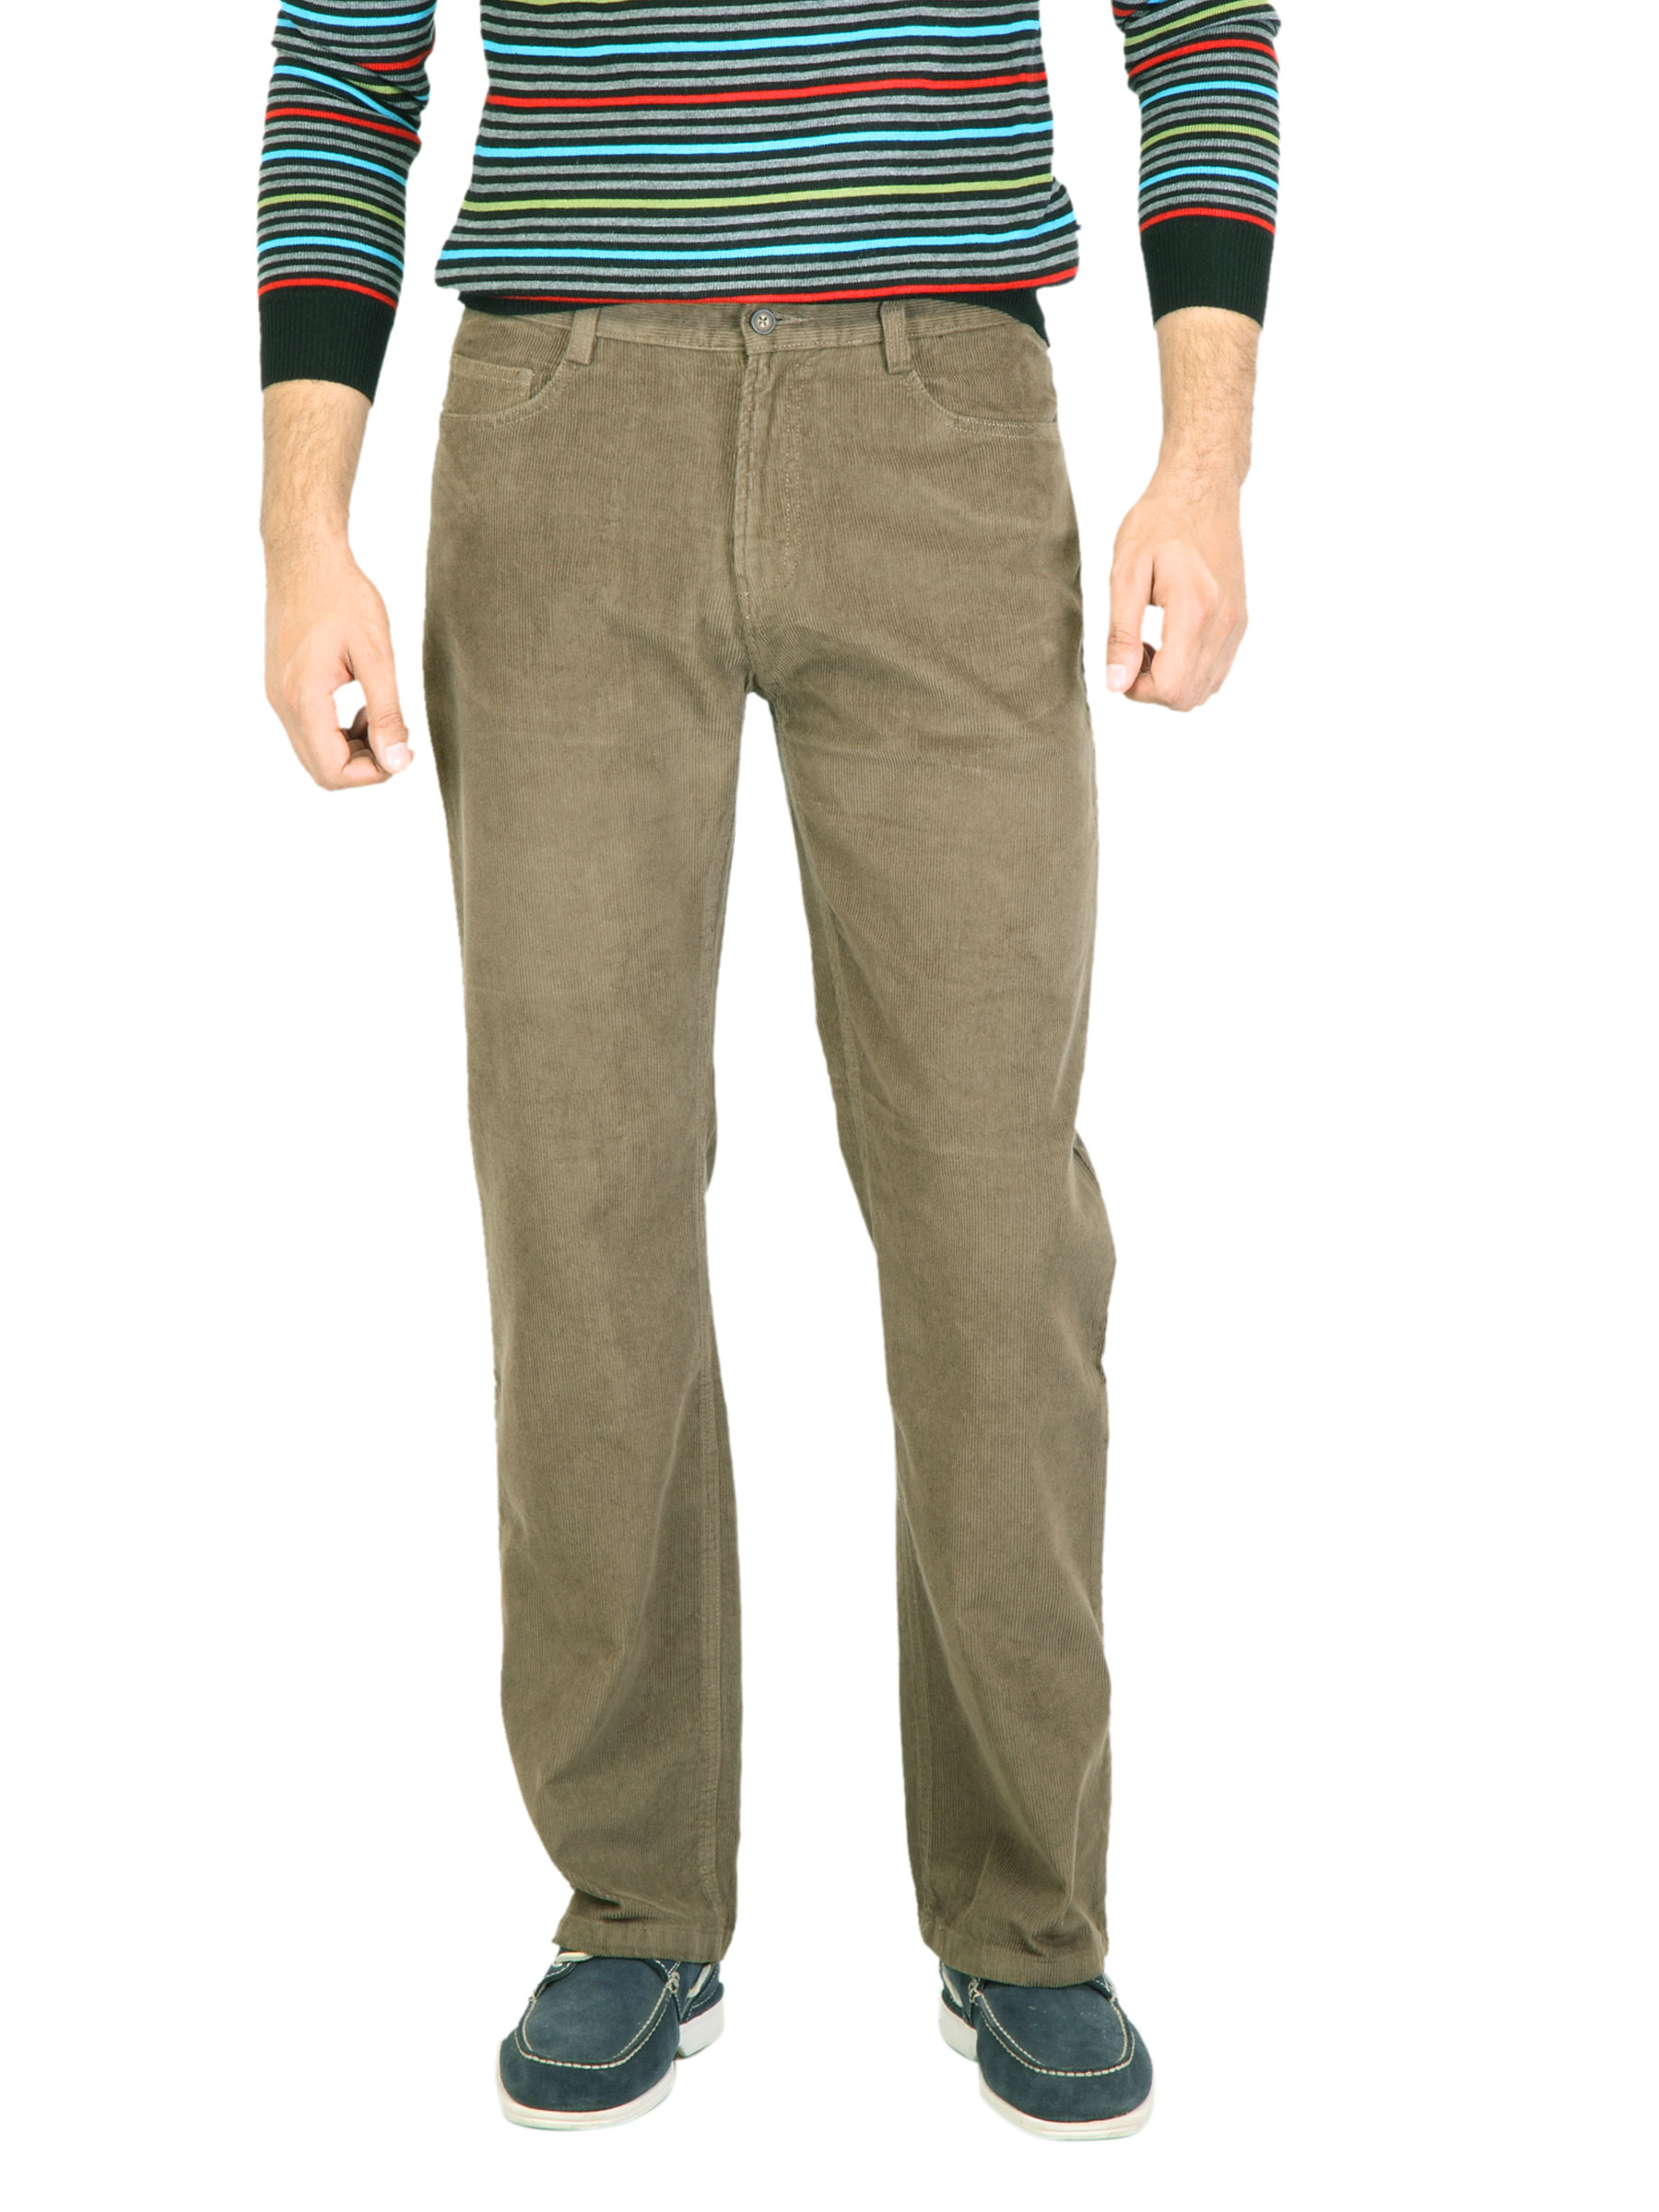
Peter England Men Solid Brown Trouser
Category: Apparel / Bottomwear / Trousers
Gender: Men
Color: Brown
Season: Fall 2011
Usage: Casual